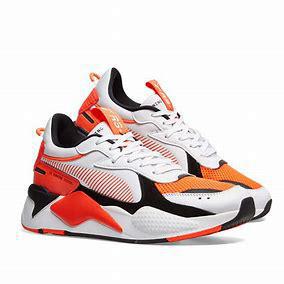
Brand: Puma
Model: Rs